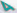
Number: 4